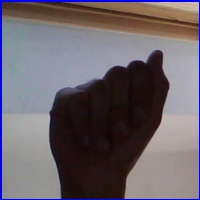
Letra: A